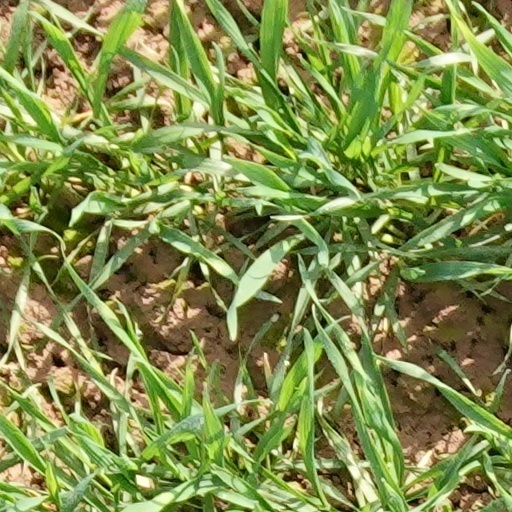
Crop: wheat